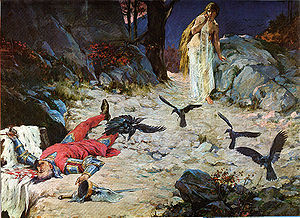
Kroatien / Historie / Kongedømmet Kroatien (925-1102)
Den sidste kroatiske konge, Petar Svačić, ligger død i bjergene i nærheden af Gvozd, 1097. Maleri af Oton Iveković.
Kroatien er et land i Centraleuropa og tidligere republik i Jugoslavien. Landets areal udgør 56.542 km². Kroatien omfatter den dalmatiske kyst, øerne i Adriaterhavet og Slavonien – en del af den nordlige lavslette i det tidligere Jugoslavien. Mod nord grænser Kroatien op til Slovenien, mod syd til Bosnien og Hercegovina, Montenegro og Serbien, mod vest til Adriaterhavet, og mod øst også til Serbien og Montenegro. Et af de mest besøgte steder, foruden Adriaterhavets kyst, er Plitvice-søerne.